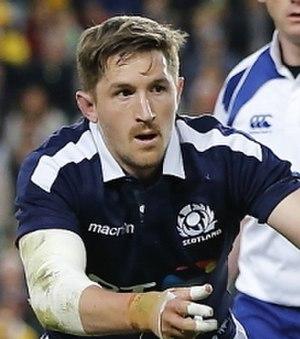
Henry Benjamin Pyrgos, né le 21 juillet 1989 à Dorchester en Angleterre, est un joueur écossais de rugby à XV qui évolue au poste de demi de mêlée. Il joue avec Edinburgh Rugby en Pro14 depuis 2018.